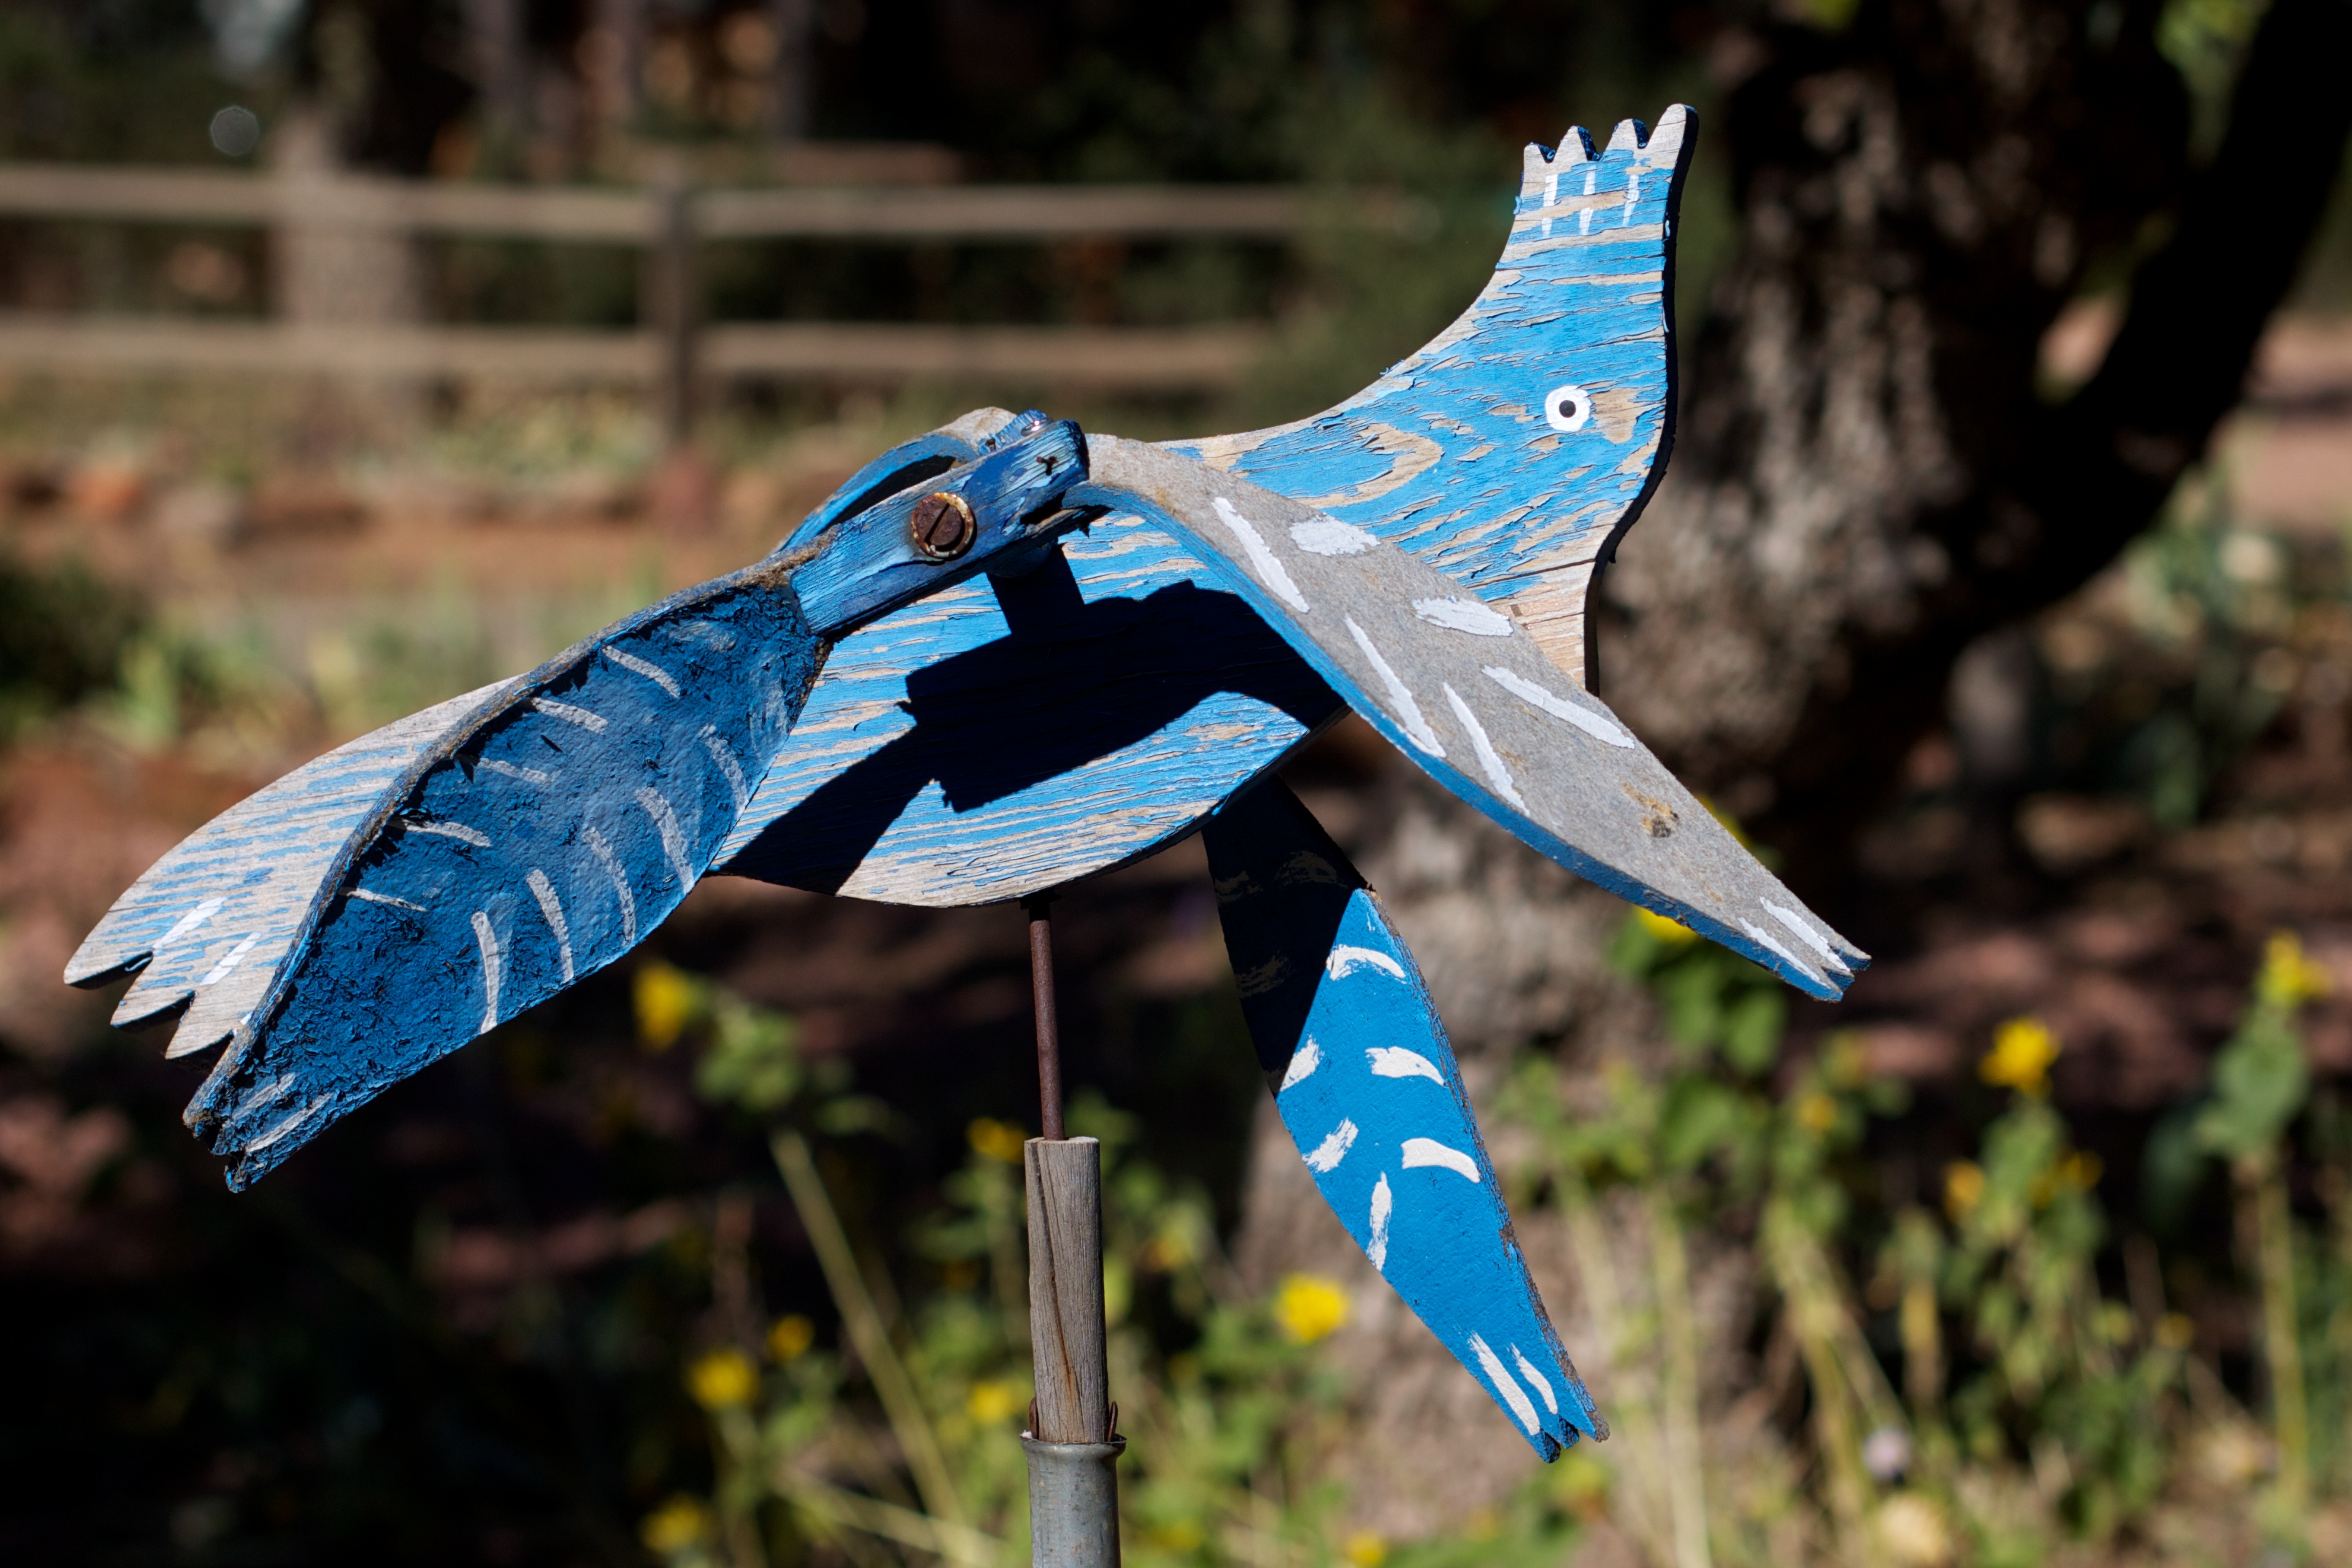
nature, bird, wing, leaf, flower, wildlife, autumn, blue, fauna, jay, perching bird